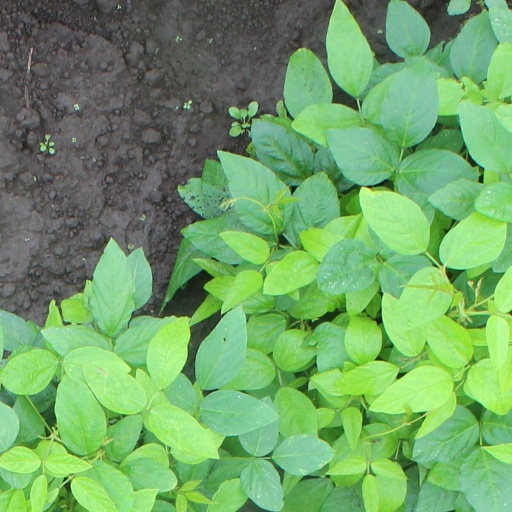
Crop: soybean